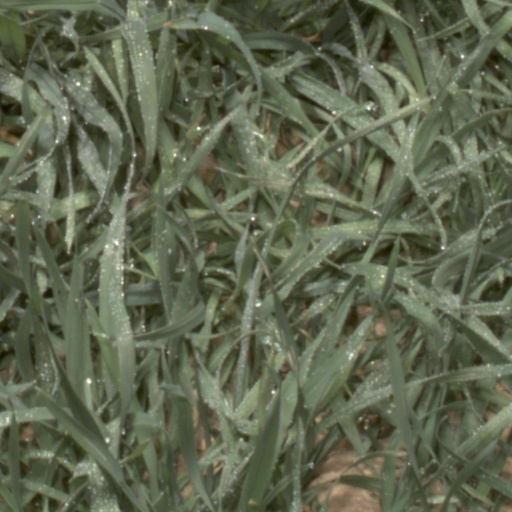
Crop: wheat